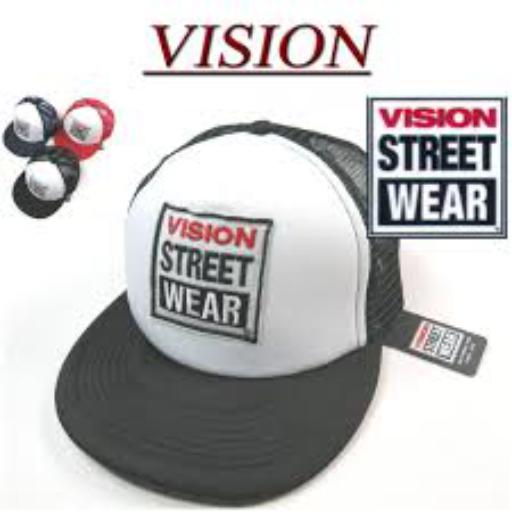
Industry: Clothes